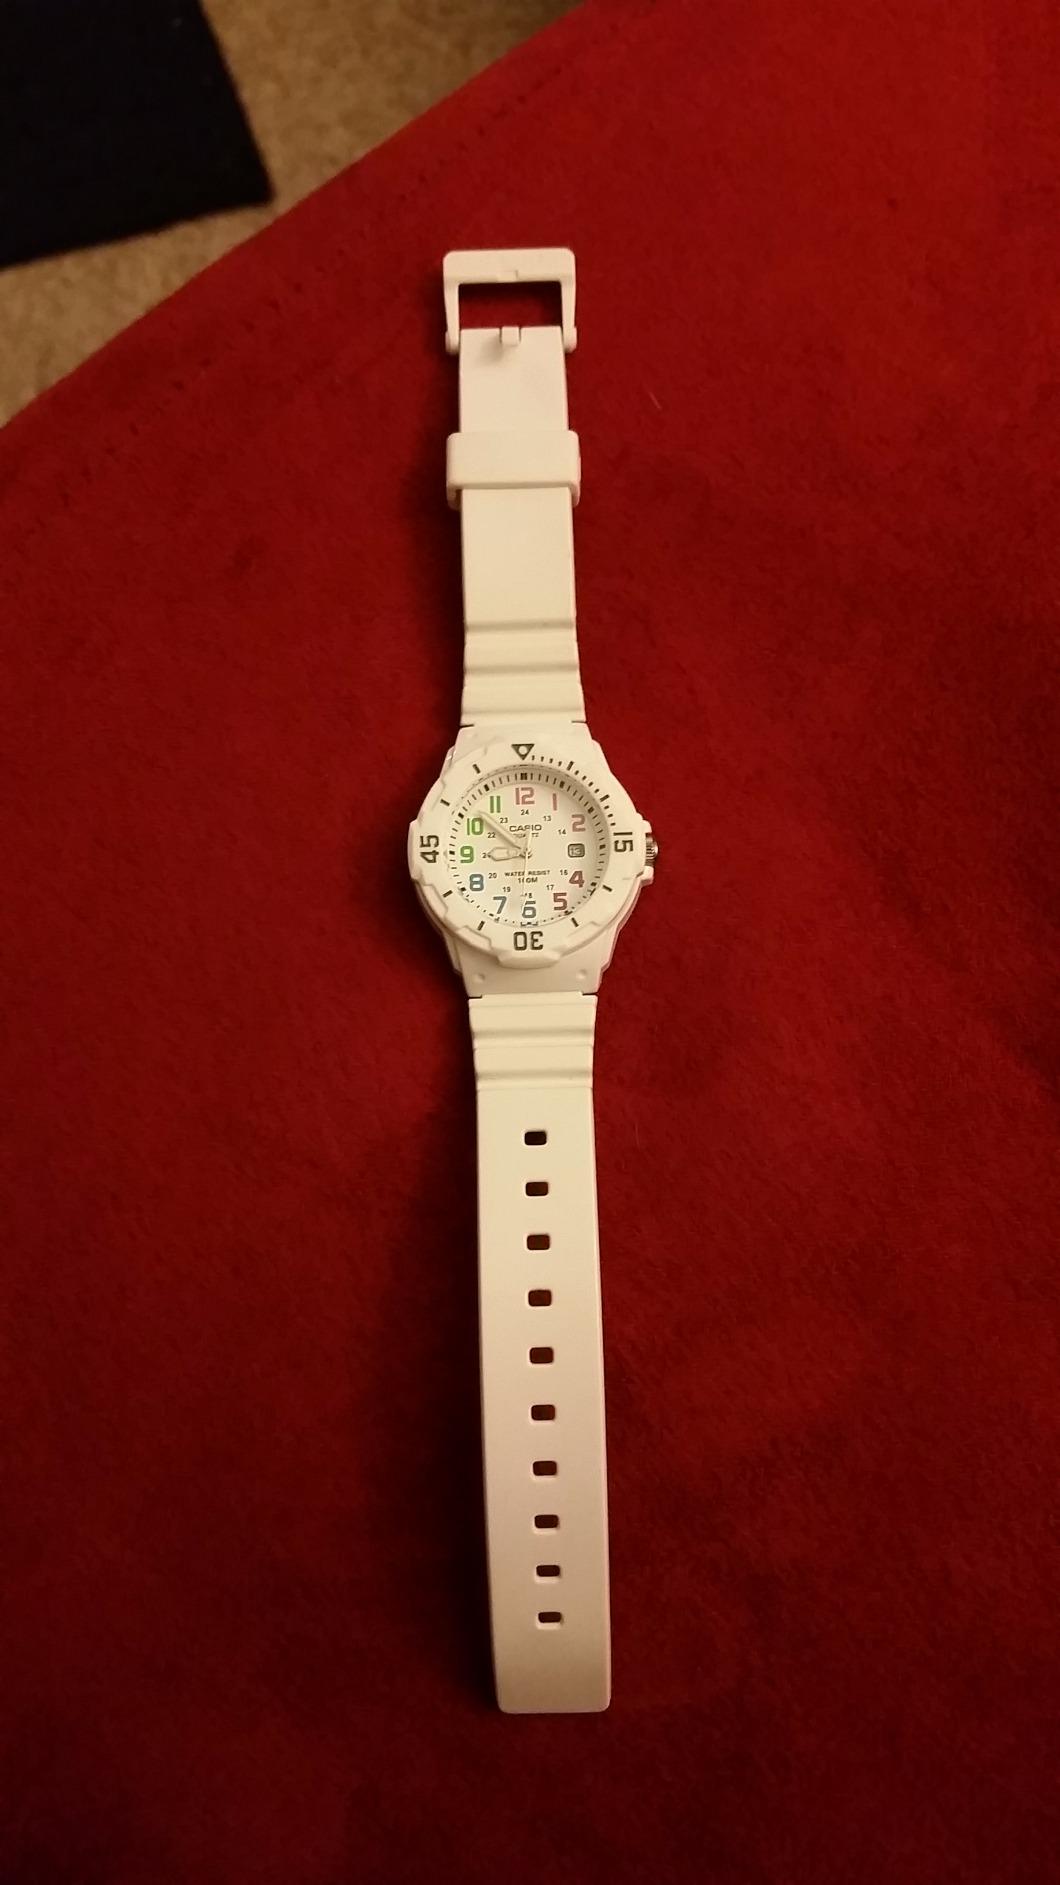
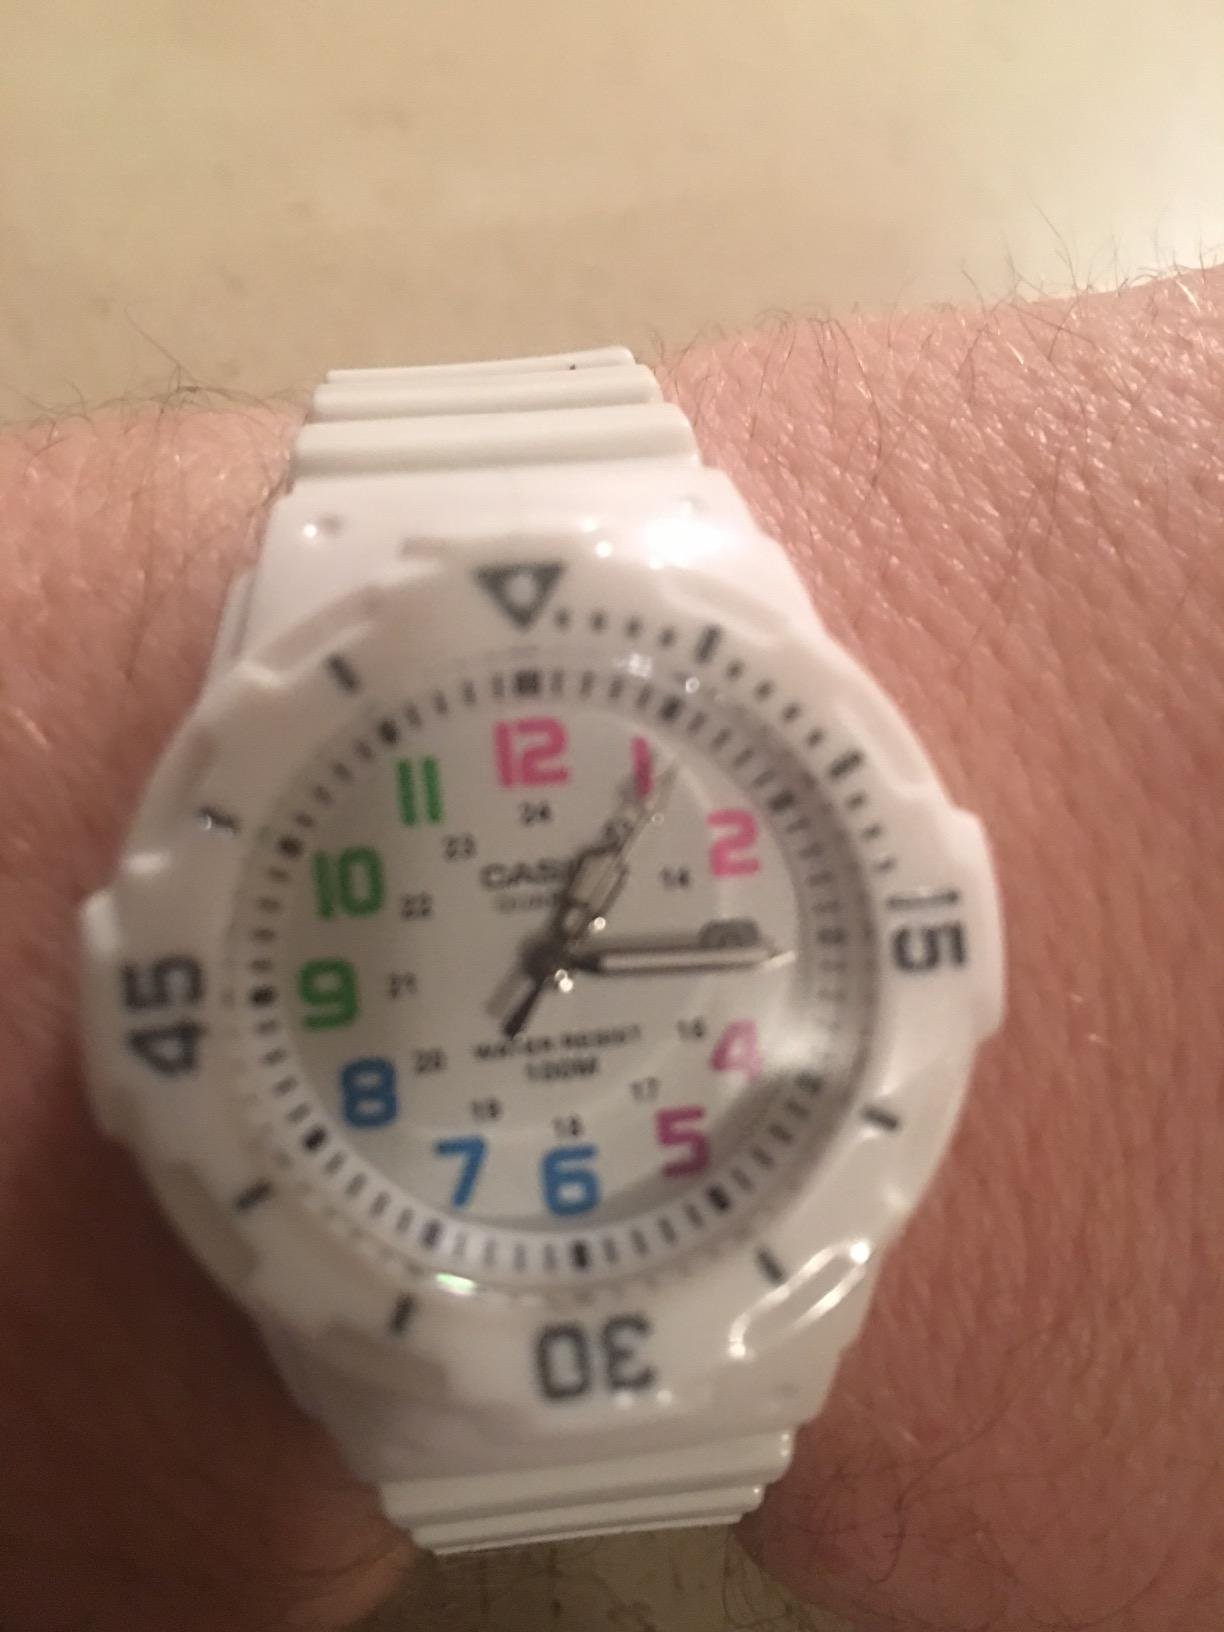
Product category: accessories_watch
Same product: yes